Rea Putnam Fowler House

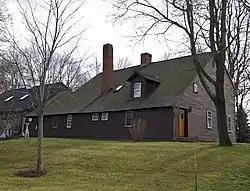
Rea Putnam Fowler House

The Rea Putnam Fowler House is a historic house in Danvers, Massachusetts. It is a -story timber-frame structure, five bays wide with a side gable roof, clapboard siding, and a slender central chimney. A leanto section extends to the rear, giving the house a classic saltbox profile. The leanto section extends beyond one of the sides, creating what is called a "Beverly jog". The front entrance is centered, and is sheltered by a late 18th or early 19th-century porch. The oldest portion of the house, its western three bays and leanto, was built about 1700, and the eastern bays were added about 1725. The original chimney was quite large; the present chimney is a 19th-century replacement, and a second chimney in the leanto is a 20th-century addition. The house underwent a historically sensitive restoration in the 1930s, under the auspices of the Society for the Preservation of New England Antiquities (now Historic New England).